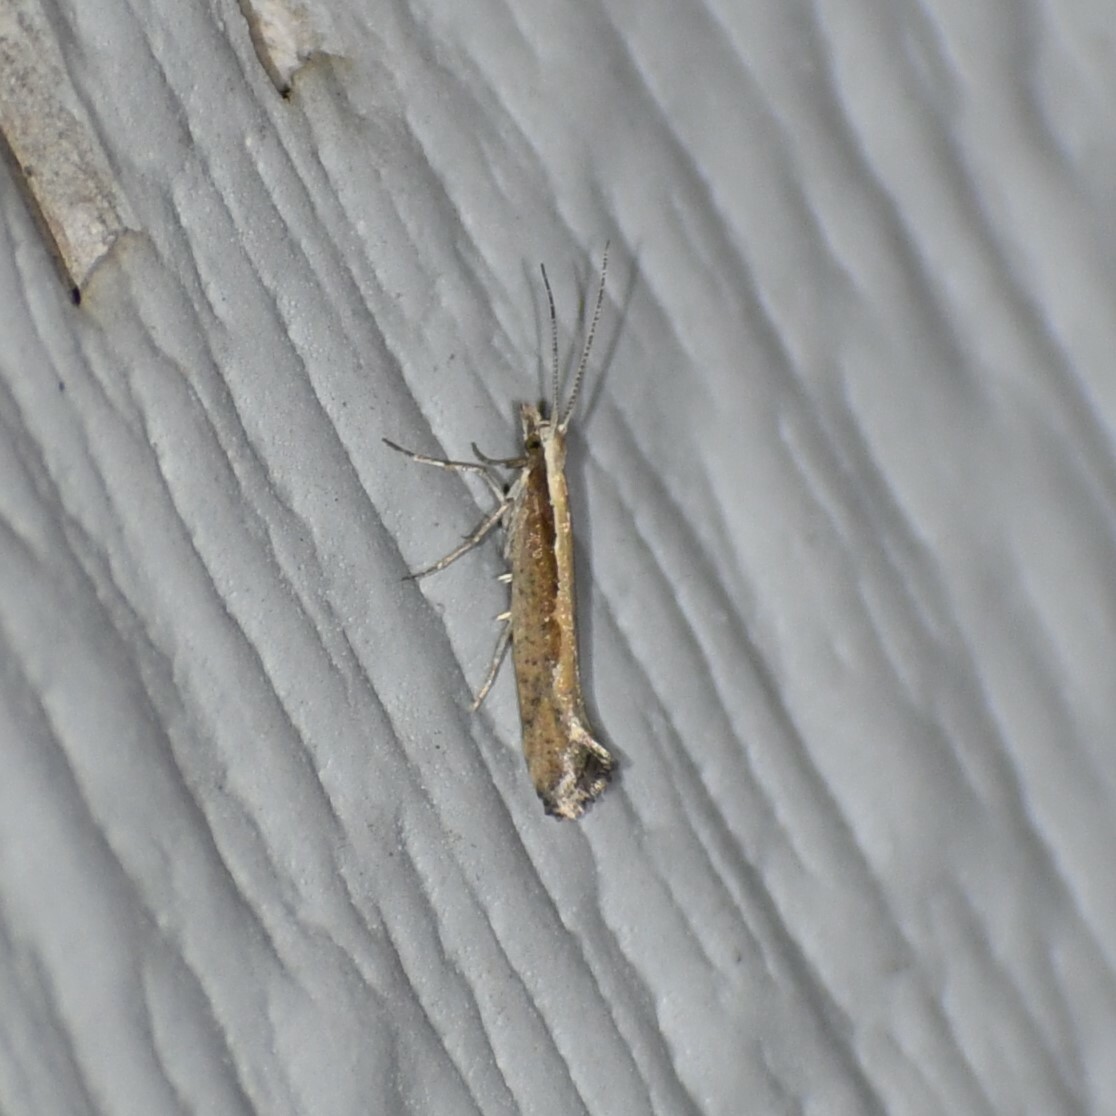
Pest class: diamondback_moth